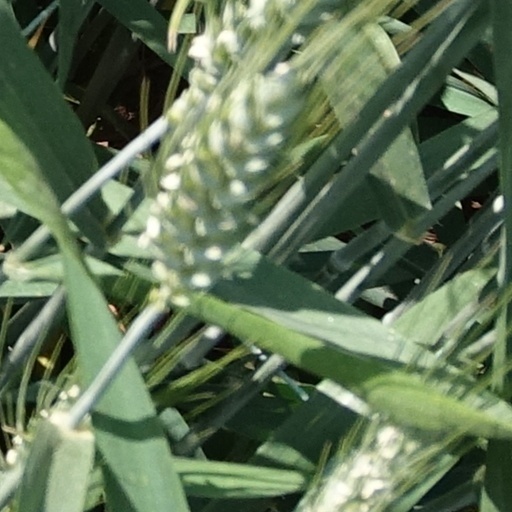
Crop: wheat